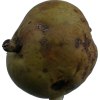
Label: pear